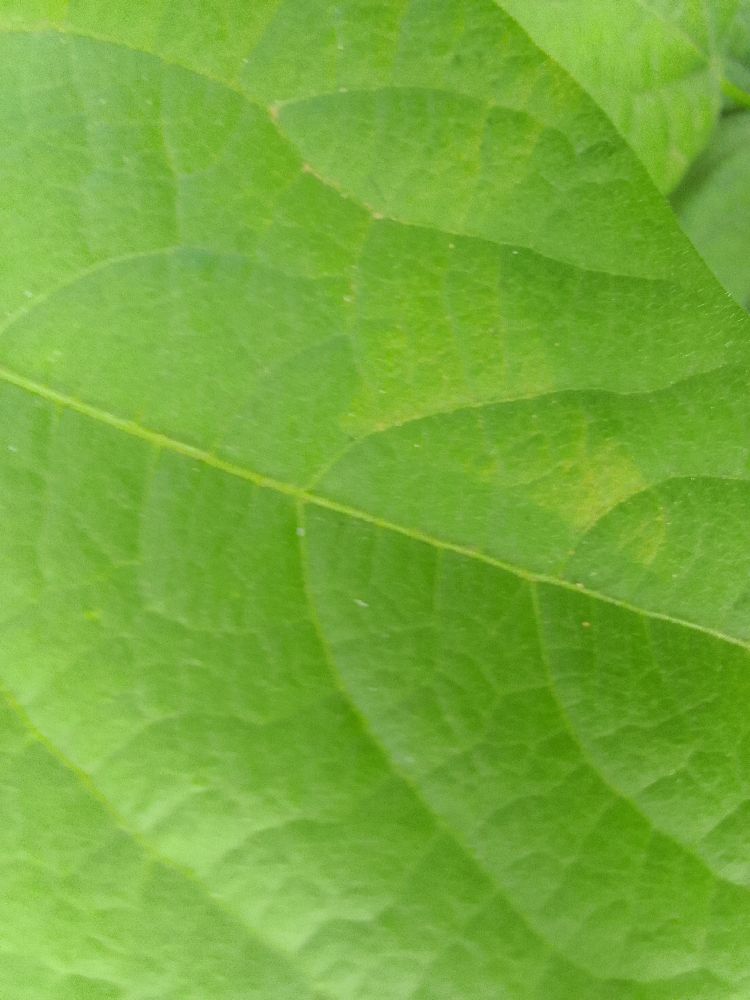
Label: healthy